Drawknife

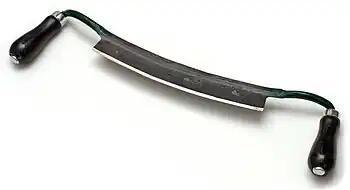

A drawknife (drawing knife, draw shave, shaving knife) is a traditional woodworking hand tool used to shape wood by removing shavings. It consists of a blade with a handle at each end. The blade is much longer (along the cutting edge) than it is deep (from cutting edge to back edge). It is pulled or "drawn" (hence the name) toward the user.